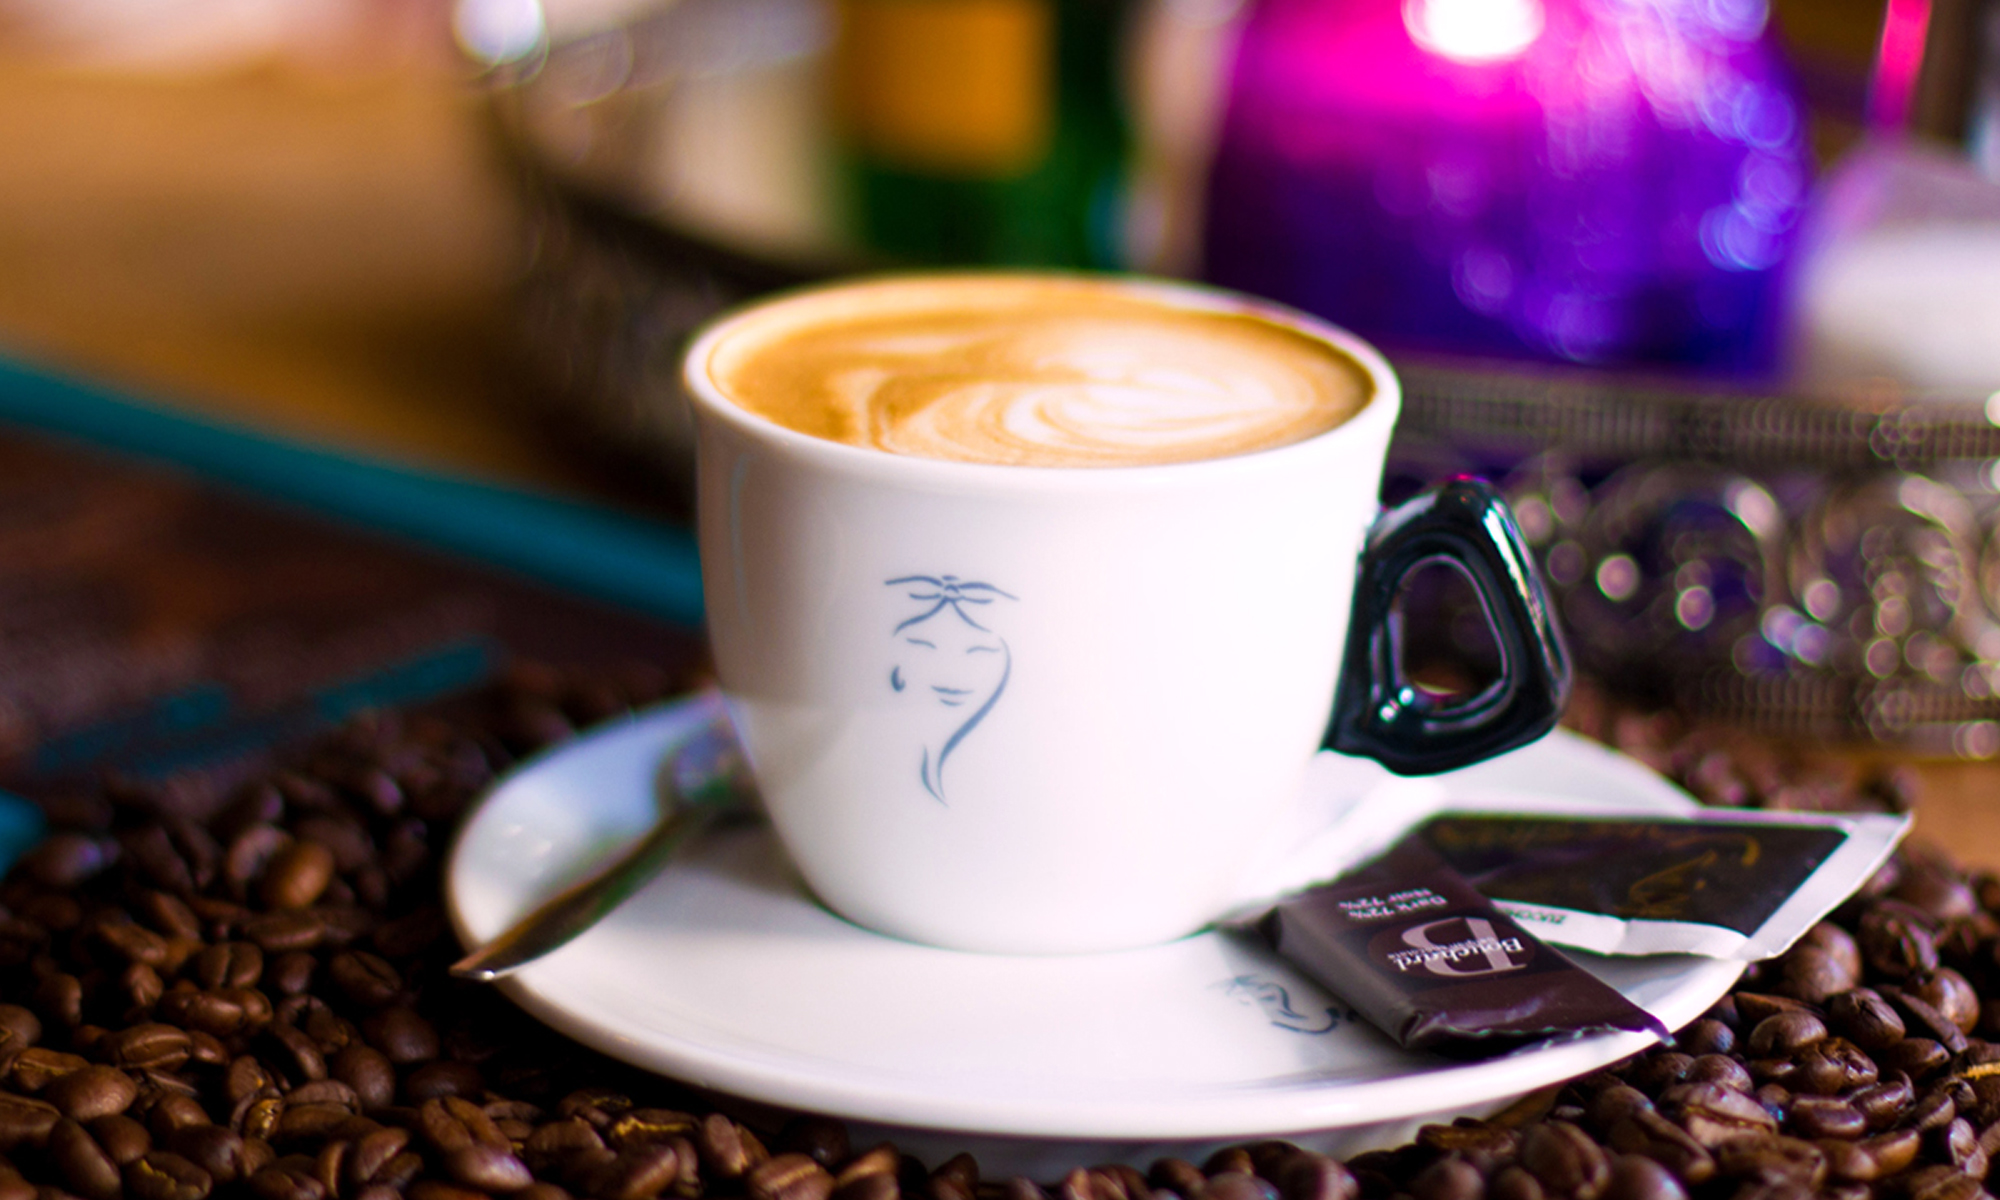
cafe, coffee, morning, cup, latte, cappuccino, drink, espresso, coffee cup, caffeine, beans, cafeteria, mocha, flavor